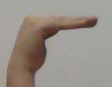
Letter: haa